Culture in Toronto

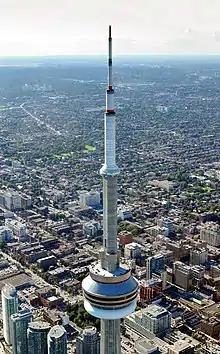
Tip of the iconic CN Tower, formerly the world's tallest free-standing structure

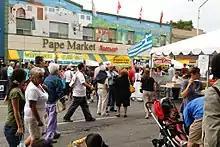
The Taste of Danforth is a yearly festival held Greektown along Danforth Avenue. Typically held in August, the festival celebrates Greek cuisine.

Toronto's most iconic landmark is the CN Tower. The tourism industry has not fully recovered from a 2003 SARS outbreak, while the strong Canadian dollar and tighter Canadian customs controls influenced by U.S. homeland security paranoia have resulted in fewer US visitors, while tourists from overseas continue to increase.